History of Nizhny Novgorod

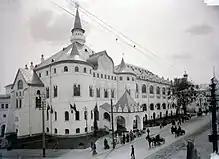
The State bank on Bolshaya Pokrovskaya Street

In the first days of November 1905 he was recalled from Nizhny Novgorod. He was replaced by Baron Constantine Frederiks.